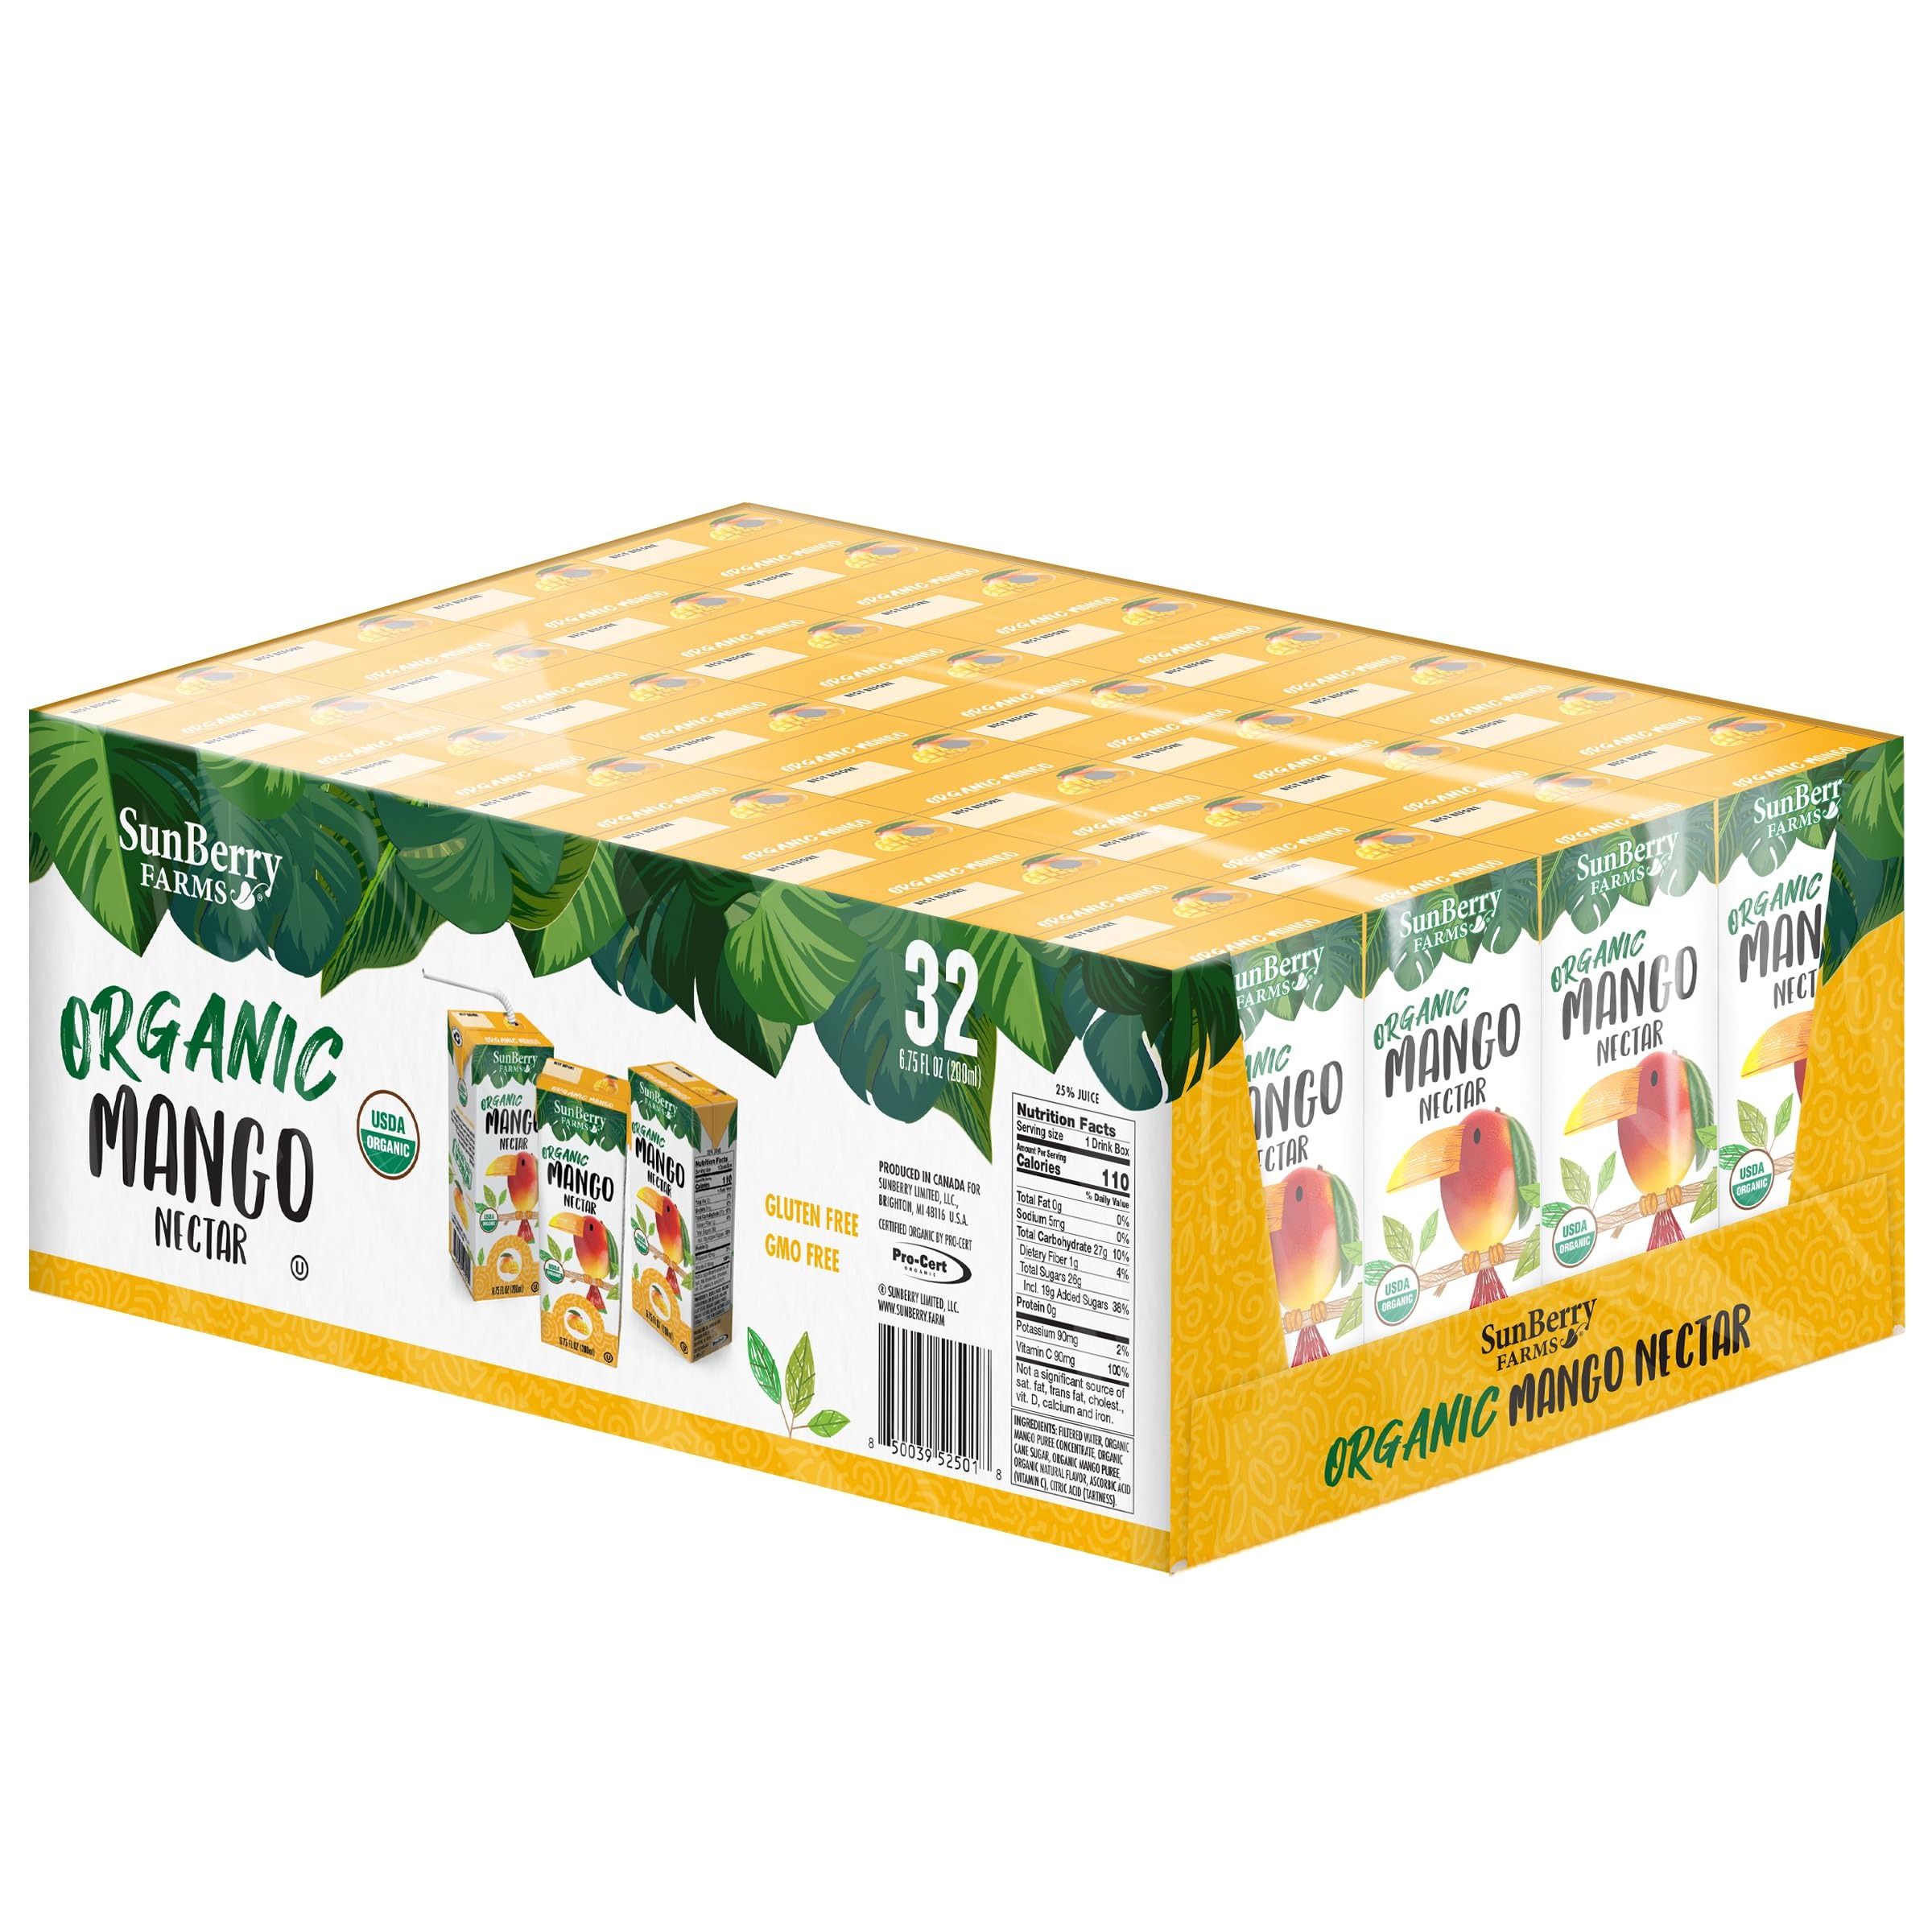
Item Name: Sunberry Farms Organic Mango Nectar Juice Boxes, 6.75 Fl oz, 32 Pack, Gluten Free, non-GMO, All Natural
Bullet Point 1: Each 6.75 fluid ounce box of Sunberry Farms Organic Mango Nectar is packed with the natural sweetness of mango nectar juice, making it a perfect choice for mango fruit cups or on-the-go refreshment.
Bullet Point 2: Sunberry Farms Organic Mango Nectar is a delicious blend of organic mango juice and mango puree, offering a refreshing and nutrient-rich beverage experience in every sip.
Bullet Point 3: Enjoy the tropical taste of Sunberry Farms Organic Mango Nectar, crafted with organic mango juice and free from artificial flavors, ensuring a pure and delightful fruit juice experience.
Bullet Point 4: With Sunberry Farms Organic Mango Nectar, you can indulge in the rich taste of organic mango nectar, conveniently packaged in organic juice boxes for easy enjoyment anytime, anywhere.
Product Description: Indulge in the tropical delight of Sunberry Farms Organic Mango Nectar, a refreshing and nutrient-rich beverage that captures the essence of sun-ripened mangoes in every sip. Our 6.75 Fluid Ounce pack of is perfect for those who crave the luscious taste of organic mango juice, offering a convenient and delicious way to enjoy the vibrant flavors of the tropics. Made from the finest organic mango puree, this nectar is a testament to our commitment to quality and sustainability, ensuring that you receive only the best nature has to offer. Whether youre a fan of mango fruit cups or simply love the taste of mango nectar juice, Sunberry Farms delivers an unparalleled experience that will transport your taste buds to a tropical paradise. Sunberry Farms Organic Mango Nectar is more than just a beverage; its a celebration of natures bounty. Our organic juice boxes are crafted with care, blending the rich flavors of mango with the subtle sweetness of organic pineapple juice and the exotic notes of soursop juice organic. This harmonious blend creates a symphony of flavors that is both refreshing and invigorating. Perfect for on-the-go enjoyment, these juice boxes are ideal for lunchboxes, picnics, or a quick pick-me-up during a busy day. With a focus on organic ingredients, our mango nectar juice is free from artificial additives, ensuring a pure and wholesome drink that you can feel good about. Elevate your beverage experience with Sunberry Farms Organic Mango Nectar, a standout choice among fruit juices. Whether youre exploring the world of apricot nectar juice, organic carrot juice, or mangosteen juice, our mango nectar stands out with its rich, full-bodied flavor and smooth texture. Its a delightful alternative to traditional drinks like Jumex juice or Arizona mango, offering a unique twist on classic favorites. Embrace the vibrant taste of organic mango juice and discover why Sunberry Farms is a trusted name in nutrient-rich juices. Perfect for health-conscious individuals and families alike, our organic mango nectar is a delicious way to enjoy the benefits of organic fruit juices every day.
Value: 216.0
Unit: Fl Oz

Price: 21.5